Mount Oxford (Colorado)

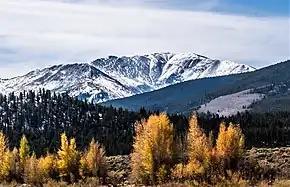
Mount Oxford (north aspect)

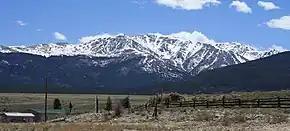
Mt. Oxford from Twin Lakes turnoff from US 24

Mount Oxford lies east by north of the slightly higher Mount Belford. For this reason it is often climbed in combination with Mount Belford.